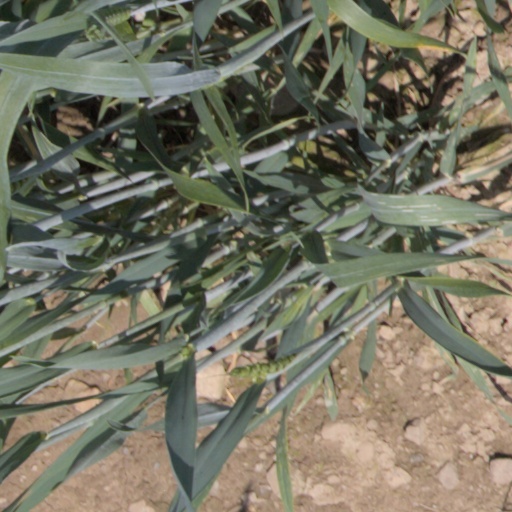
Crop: wheat